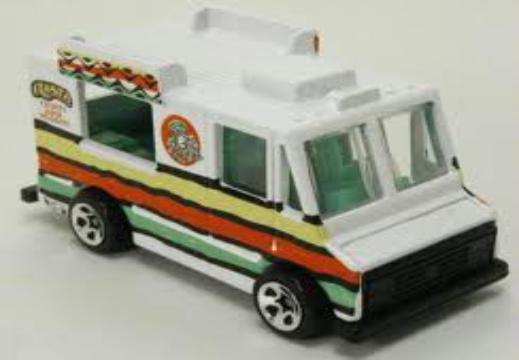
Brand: Good Humor
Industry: Food